Sarah Porter

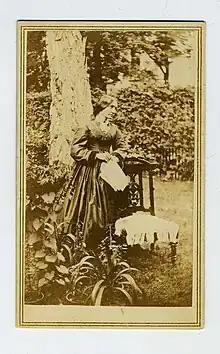
Carte-de-viste by the Kellogg Brothers, 1860s

She was born in Farmington, Connecticut, to Rev. Noah Porter (1781 – 1866) and his wife, Mehetable "Meigs" Porter (1786 – 1874). Her older brother, Noah Porter, was President of Yale College from 1871 to 1886.